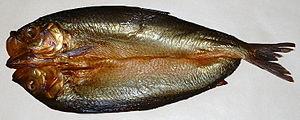
Un kipper est un mode de préparation et conservation du poisson qui, entier, a été fendu en deux de la tête à la queue, évidé, aplati, débarrassé de ses arêtes, salé et à peine fumé, ce qui lui donne une couleur rouge.
Hareng saur est l’appellation communément donnée par l’industrie alimentaire au hareng salé et fumé, à l'odeur puissante. Un des noms populaires est « gendarme ».
Les colorants alimentaires sont utilisés pour ajouter de la couleur à une denrée alimentaire, ou pour simuler la couleur originale si celle-ci a été altérée par les procédés de transformation utilisés dans l'agro-alimentaire.
Le fumage est une technique de conservation et d'aromatisation de certains aliments, consistant à exposer ces denrées à la fumée.
Tiré du nom d'un poisson de la famille des Clupeidae, le terme « hareng rouge » est utilisé au cinéma ou en littérature.